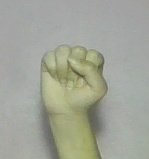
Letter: saad